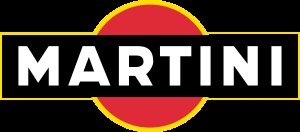
Martini & Rossi
Logoet for Martini, koncernens mest kendte mærke
Martini & Rossi er en multinational virksomhed fra Italien, der producerer alkoholiske drikkevarer. Virksomheden associeres primært med vermouth-mærkevaren Martini og mousserende vine som Asti Spumante. Virksomheden producerer også den franske vermouth, Noilly Prat.